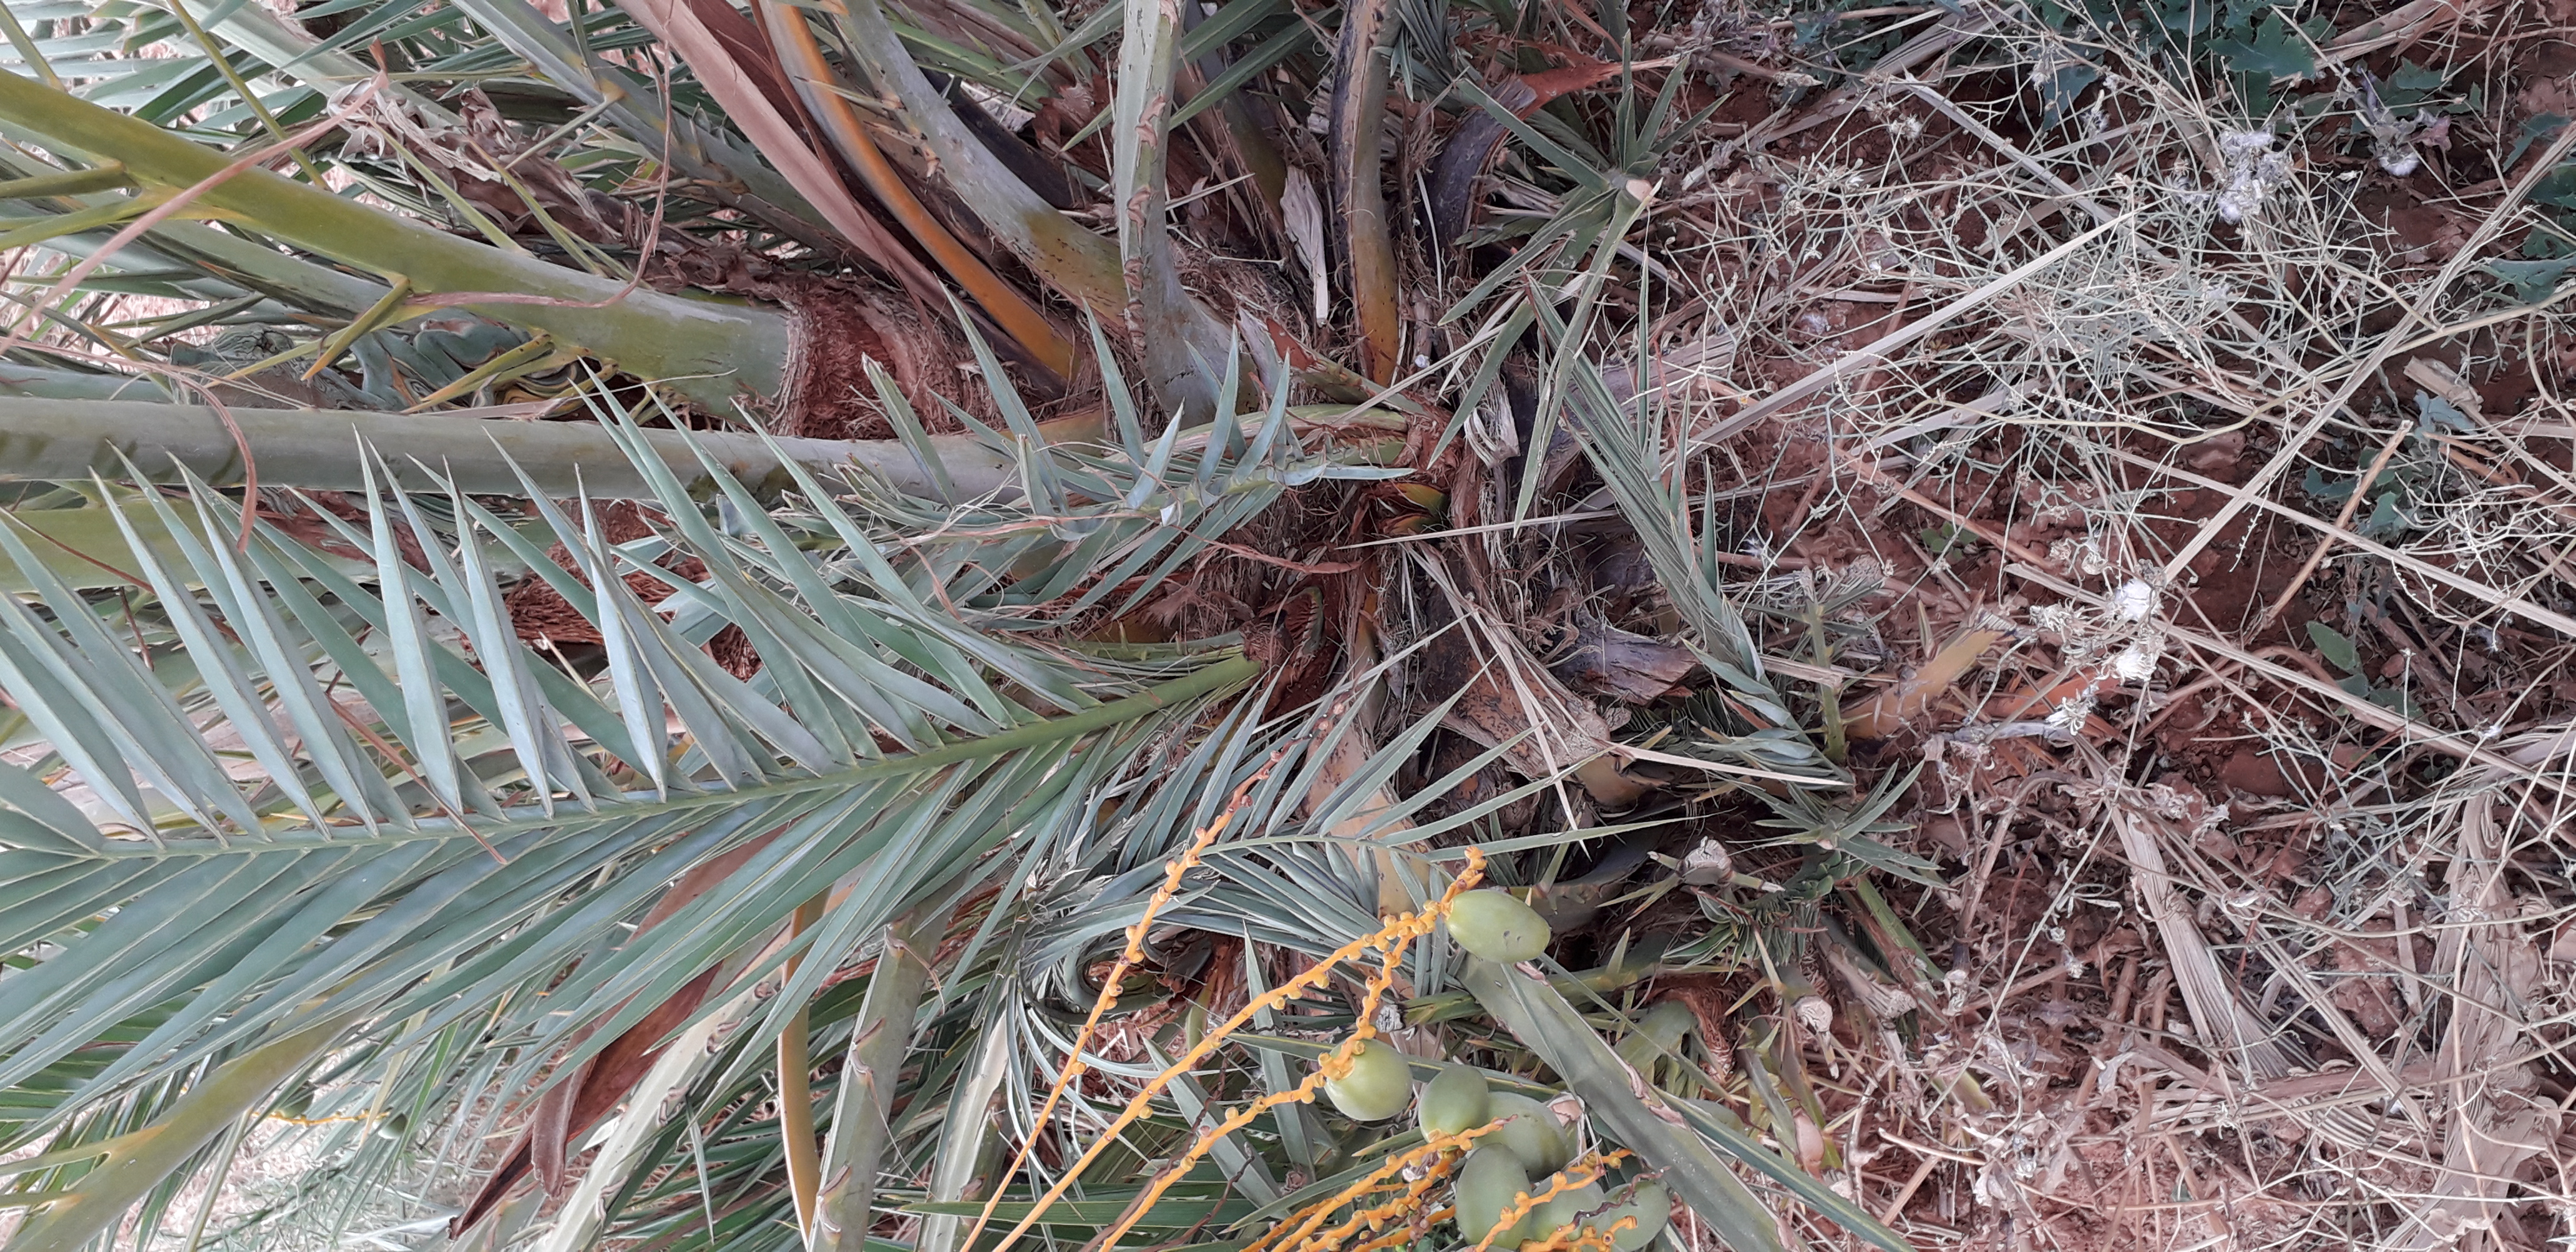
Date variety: Boumajhoul